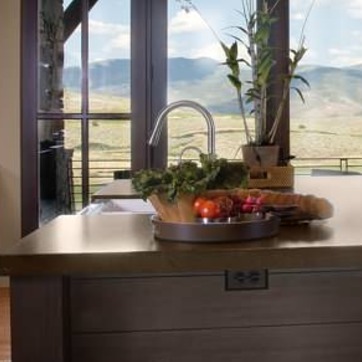
Material: food